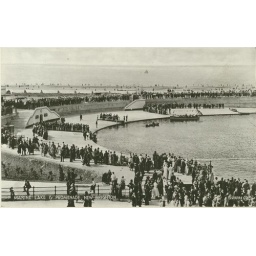
new brighton marine lake queuing for a go in a boat